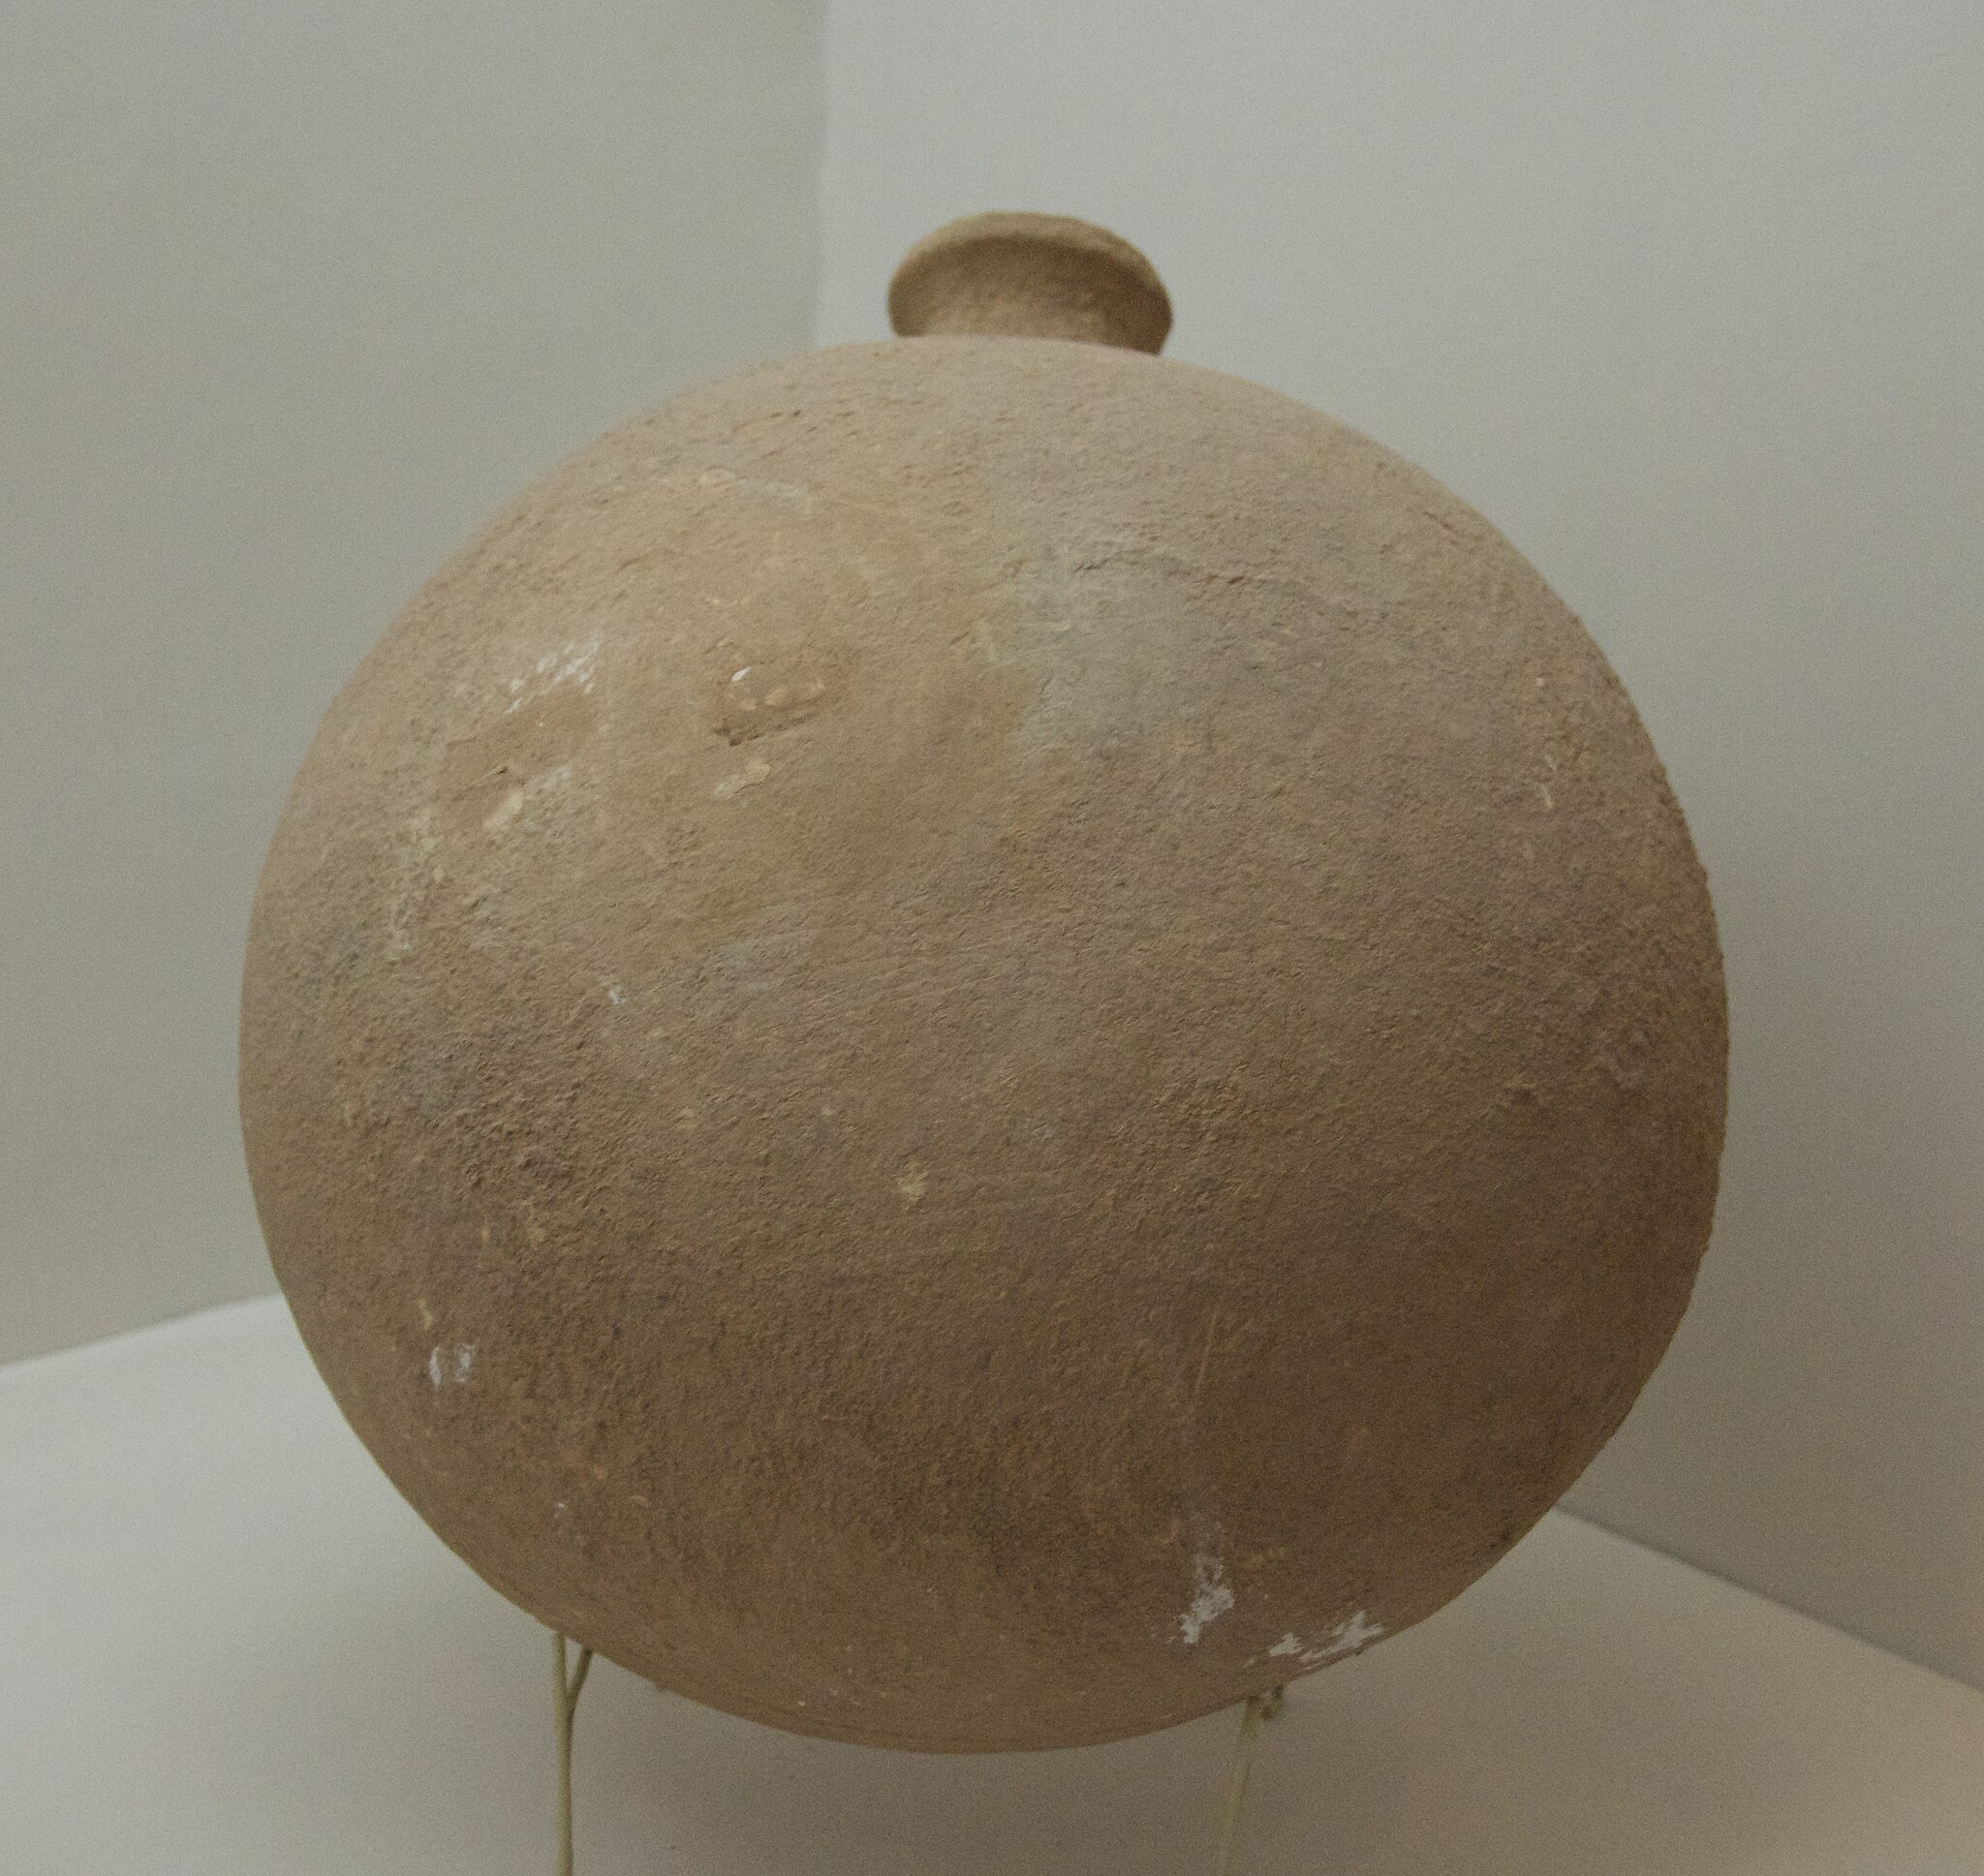
Title: Pottery Flask (4697833840)
Description: Achaemenid Period (ca. 550 - 330 BCE). In the museum at Persepolis, Iran
Date: 2010-04-19 12:09
Categories: Taken with Nikon D300, Museum of Persepolis, Achaemenid pottery, Flickr images reviewed by File Upload Bot (Magnus Manske)